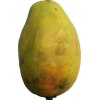
Label: papaya